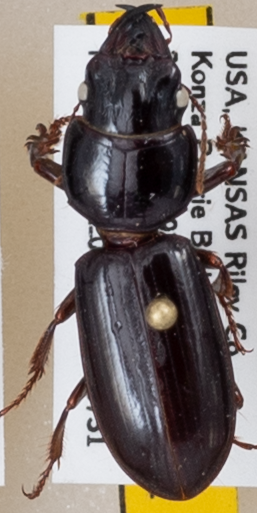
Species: Scarites vicinus
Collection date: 2019-07-31
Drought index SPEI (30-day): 0.246
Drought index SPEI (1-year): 1.69
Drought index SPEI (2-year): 0.786